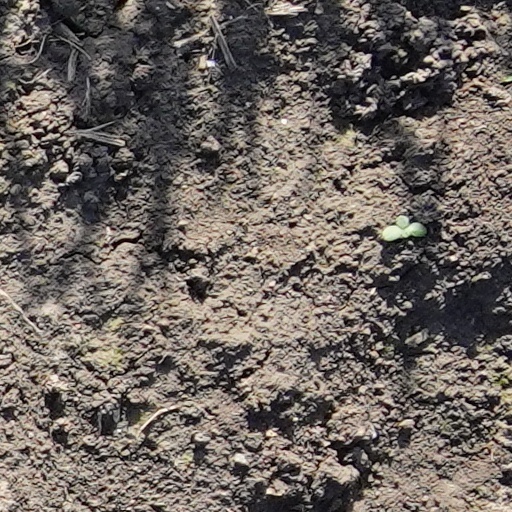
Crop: wheat